Athletic Bilbao signing policy

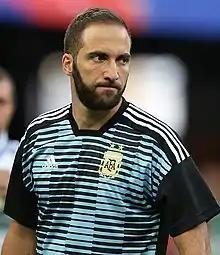
Gonzalo Higuain: of Basque heritage, but not eligible to play for Athletic.

In 1980 the club was believed to have given serious consideration to signing Iker Zubizarreta, a young Venezuelan of Basque heritage (his grandfather Félix played for Athletic in the 1910s) who had impressed at the football tournament at the 1980 Summer Olympics, but decided not to pursue it.